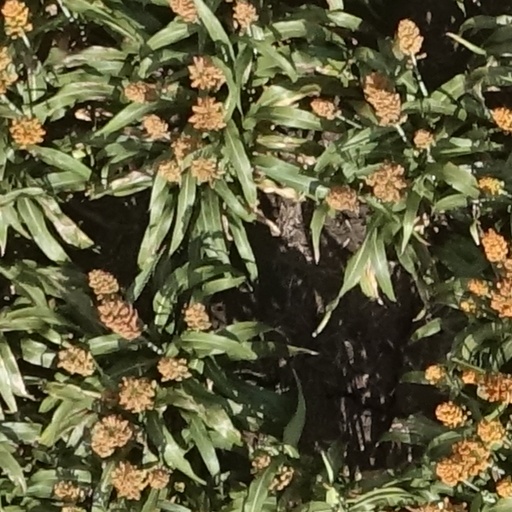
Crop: sorghum